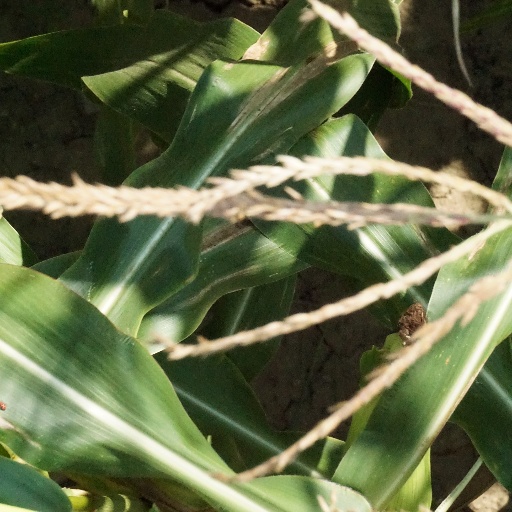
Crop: maize; corn